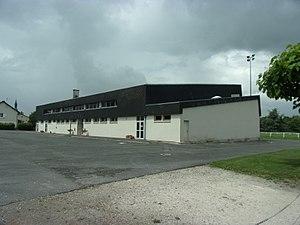
Salle polyvalente de Nouans-les-Fontaines
Nouans-les-Fontaines est une commune française du département d'Indre-et-Loire, dans la région Centre-Val de Loire.